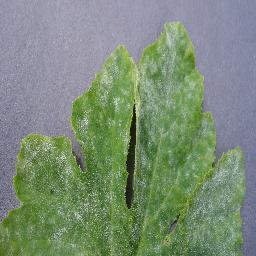
Label: Squash___Powdery_mildew